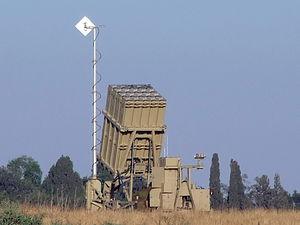
Cet article relate l'histoire de l'État d'Israël.
Le Dôme de fer est un système de défense aérienne mobile israélien, développé par la société Rafael Advanced Defense Systems, conçu pour intercepter des roquettes et obus de courte portée. Le système a été créé pour faire face aux attaques de roquettes lancées depuis la bande de Gaza et le Liban en direction des villes israéliennes, et a été déployé en 2010.